Sky position (RA, Dec in degrees): 177.465, 9.266
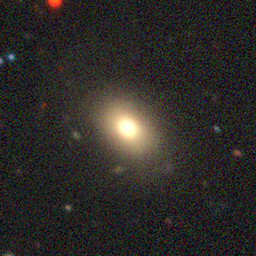
Galaxy morphology: In-between Round Smooth Galaxies